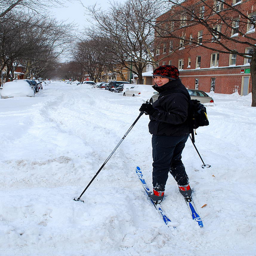
A person with a red and black hat out in snow skis in the snow in a rural neighborhood.
A person riding skis across snow covered ground.
A woman on skis going down a snowy road and looking back.
A person wearing winter gear skis down the street in a residential area
a person riding skis on a snowy street